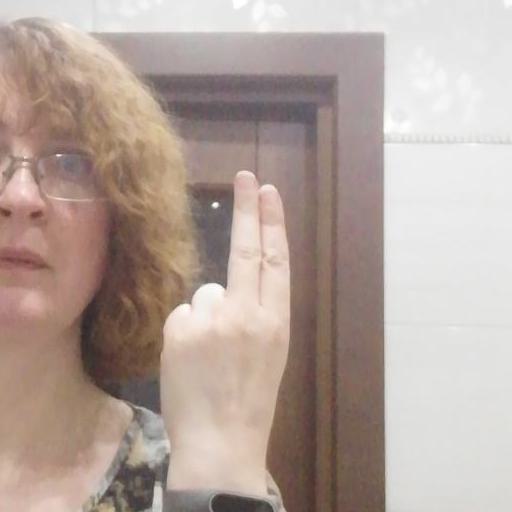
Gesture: two_up_inverted